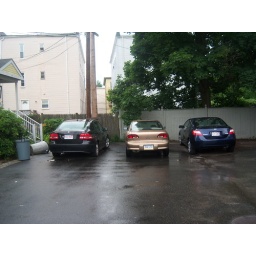
You can see the house on the left, there. Mine is the car in the middle.